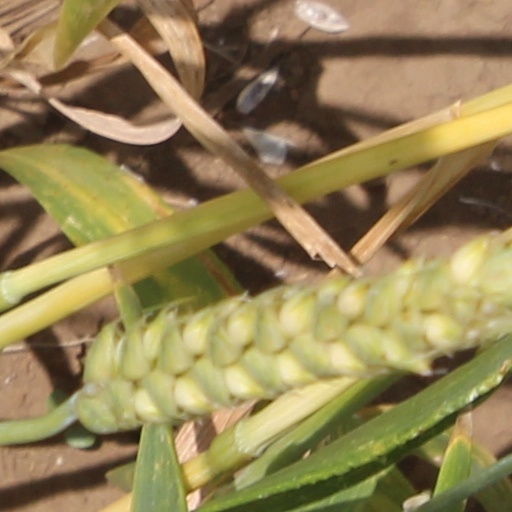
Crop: wheat